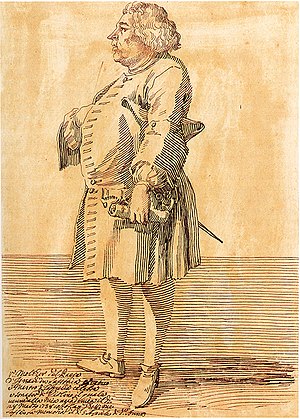
Johann Melchior Molter
Johann Melchior Molter, tegning af Pier Leone Ghezzi
Johann Melchior Molter var en tysk violinist, komponist og kapelmester.